Ahvaz

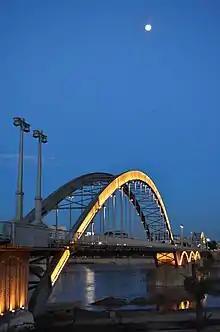

The Black Bridge, also known as the Victory Bridge, was the first modern bridge over the Karun River. The bridge was built during World War II and used to supply the Allies in the Soviet Union and had a major impact on Allied victory.